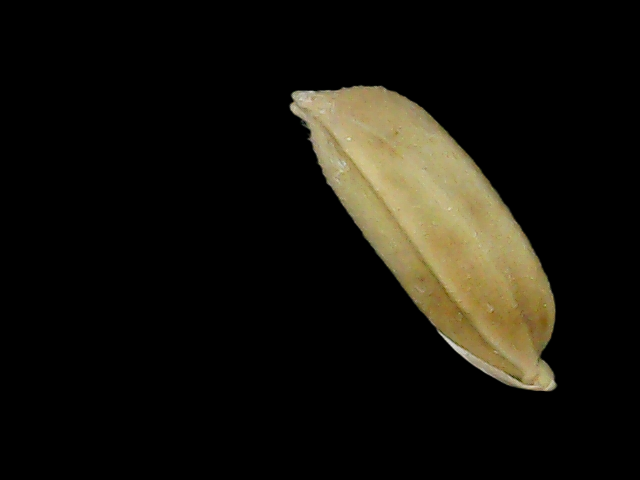
Rice variety: Br23